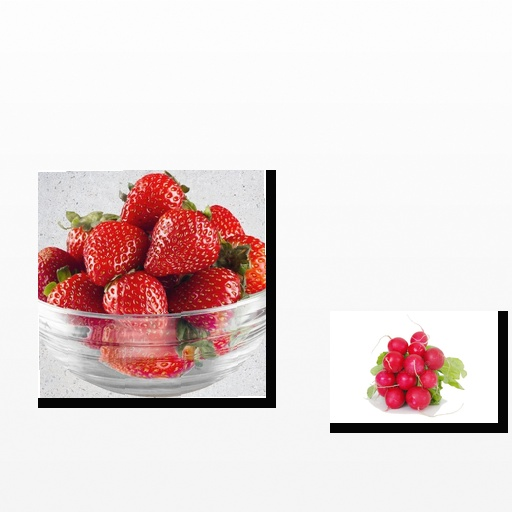
Food items: radish, strawberry